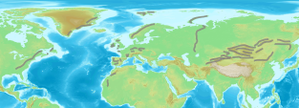
Carte des chaînes de montagnes liées aux orogenèses calédonienne et varisque (hercyniennes).
Une montagne est une forme topographique de relief positif, à la surface de planètes telluriques, et faisant partie d'un ensemble — une chaîne de montagnes — ou formant un relief isolé. Elle est caractérisée par son altitude et, plus généralement, par sa hauteur relative, voire par sa pente. Il n'existe toutefois pas de définition unique de ce qu'est une montagne, terme apparu entre le Xᵉ et le XIIᵉ siècle, et de nombreux régionalismes coexistent pour décrire les formes de relief. Elle peut désigner à la fois un sommet pentu et une simple élévation de terrain, comme une colline, aussi bien que le milieu dans son ensemble. Les montagnes prennent en effet des formes très diverses en fonction des processus qui mènent à leur orogenèse : des escarpements de marges continentales et rifts en domaine extensif, aux chaînes de collision et plissement, en passant par les phases de subduction créant des volcans de type explosif en arcs insulaires ou le long de cordillères, sans oublier le volcanisme de point chaud de type effusif ni les intrusions mises au jour par l'érosion.